Midpoint polygon

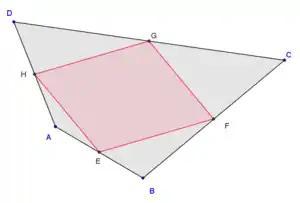
The Varignon parallelogram

The midpoint polygon of a triangle is called the medial triangle. It shares the same centroid and medians with the original triangle. The perimeter of the medial triangle equals the semiperimeter of the original triangle, and the area is one quarter of the area of the original triangle. This can be proven by the midpoint theorem of triangles and Heron's formula. The orthocenter of the medial triangle coincides with the circumcenter of the original triangle.